Phebe Hanaford

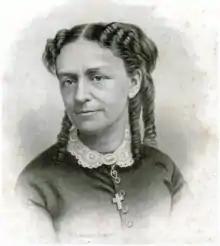
Hanaford in 1893

At the age of 20, she began teaching school in Siasconset, Massachusetts. In 1849, she married Joseph H. Hanaford, a physician who was also a teacher. They had two children, Florence and Howard. In 1857, the couple moved to the mainland, eventually settling in Reading, Massachusetts.